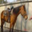
Label: horse